History of Johannesburg

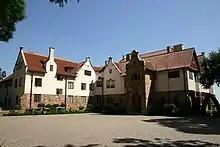
Northwards, originally built in 1904

In April 1904 there was a bubonic plague scare in the shanty town area of Brickfields. The town council decided to condemn the area and burn it down. Beforehand most of the Africans living there were moved far out of town to Klipspruit (later called Pimville), where the council had erected iron barracks and a few triangular hutments. The rest of them had to build their own shacks. No provision was made for the alternative accommodation of other racial groups. The fire brigade then set the 1600 shacks and shop, plus an Indian temple, in Brickfields alight. Out of this holocaust there emerged one rat that was promptly shot. Thereafter the area was redeveloped as Newtown where a new market was built.